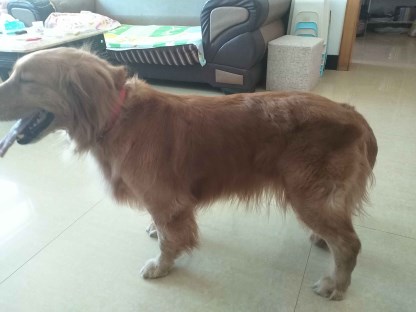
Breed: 5355-n000126-golden_retriever